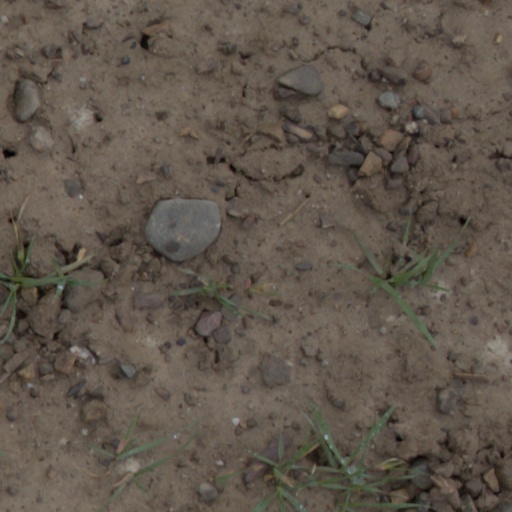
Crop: wheat